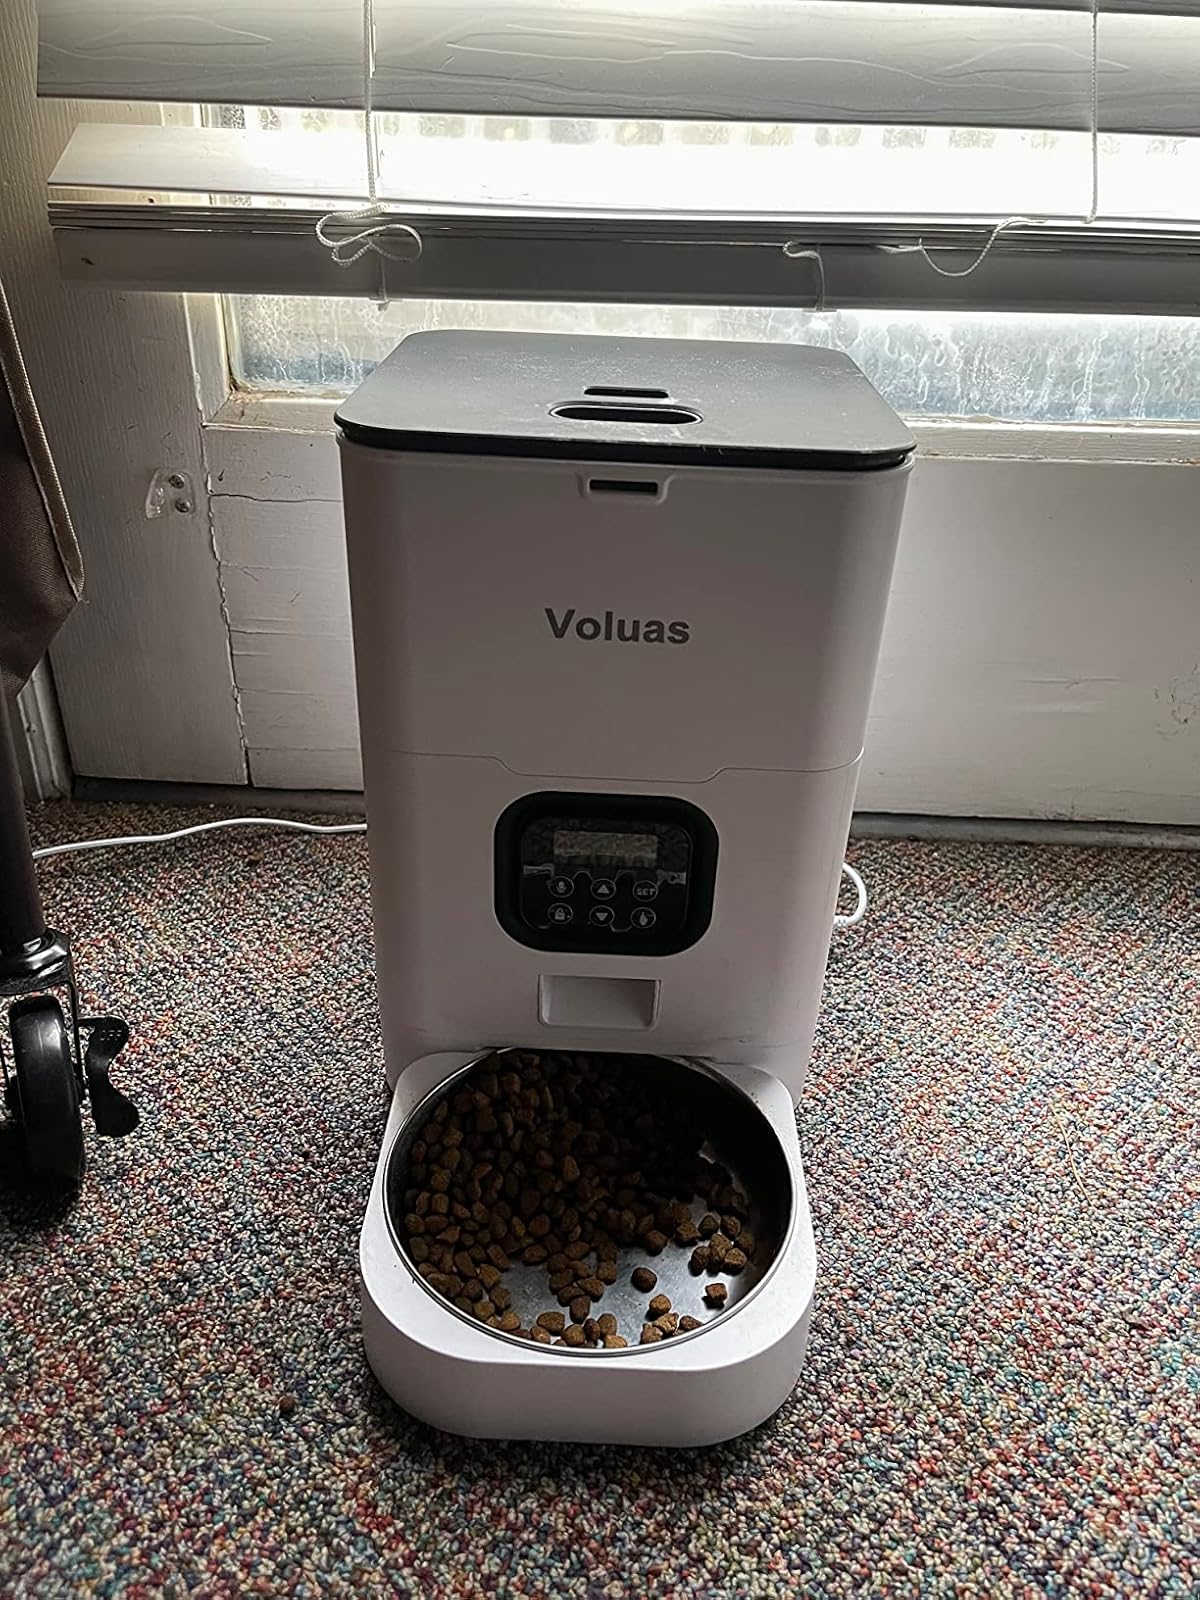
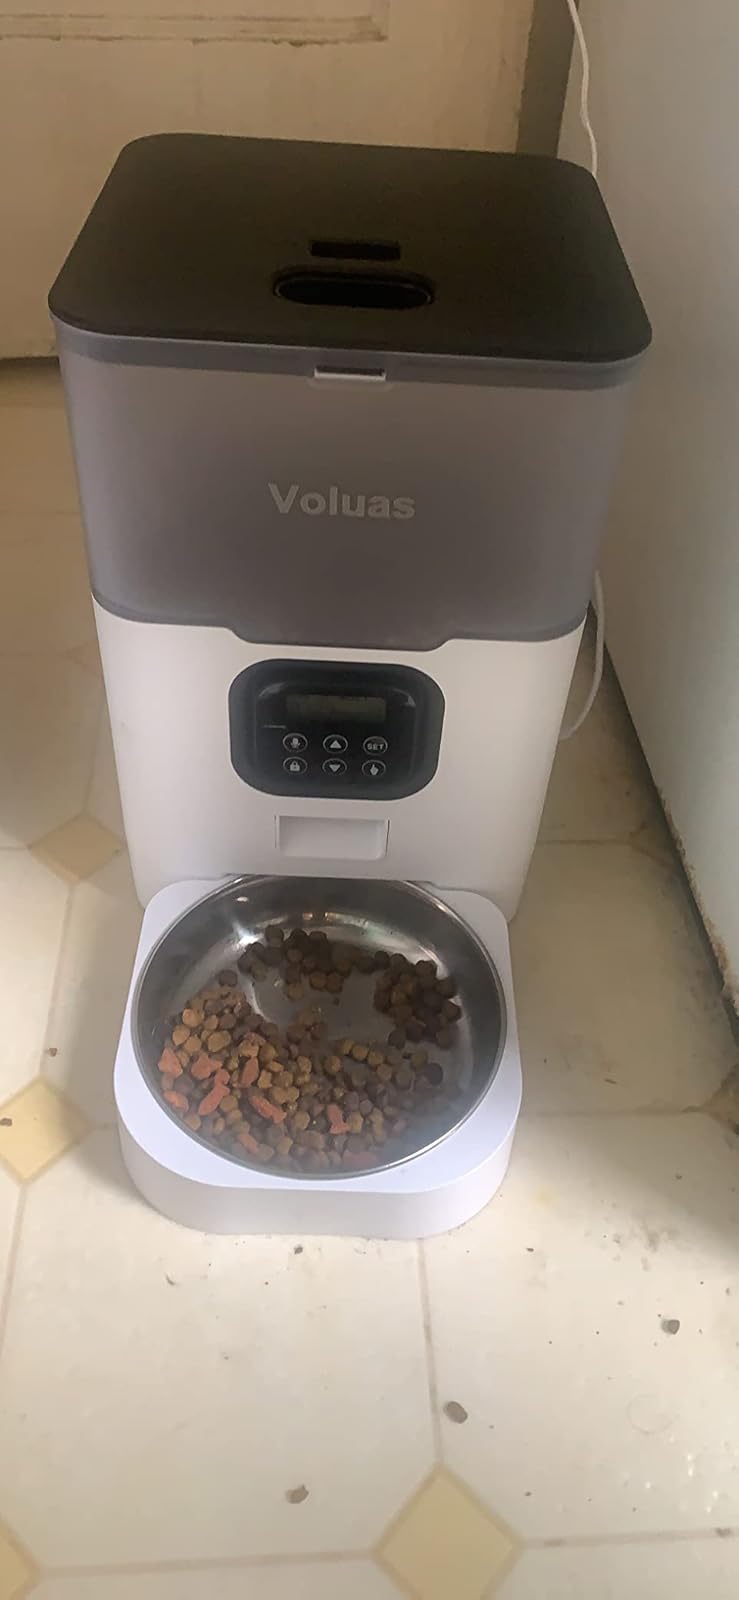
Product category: items_feeder
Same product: no